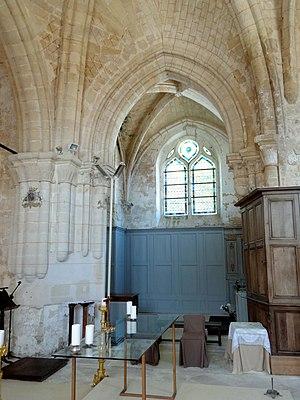
Intérieur de l'église - voir titre.
L'église Sainte-Geneviève est une église catholique paroissiale située à Marolles, dans le département de l'Oise, en France. Elle a été bâtie au cours des années 1130 par un atelier venu de Normandie. Son style roman tardif fait déjà appel à l'arc en tiers-point et au voûtement d'ogives, réservée en l'occurrence à la croisée du transept, qui constitue la partie la plus intéressante de l'église à l'intérieur. En même temps, l'absence de colonnettes à chapiteaux sur les grandes arcades de la nef basilicale, et la sculpture très stylisée et à faible relief des chapiteaux de la croisée du transept, paraissent déjà archaïques à la période de construction. Assez curieusement, la nef, d'une extrême sobriété à l'intérieur, était richement décorée à l'extérieur. En témoignent encore l'archivolte du portail occidental, et les corniches et la décoration des fenêtres latérales, aujourd'hui uniquement visibles depuis les bas-côtés. À l'extérieur, le principal élément qui reste des années 1130 est l'impressionnant clocher roman avec trois étages de baies et une haute flèche de pierre octogonale. Il passe pour être l'un des plus beaux du département.